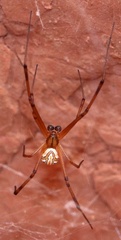
Species: Lactrodectus_hesperus